Dagestan Autonomous Soviet Socialist Republic

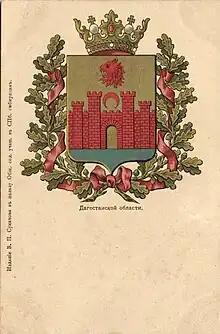
Dagestan's Tsarist era coat of arms

The Dagestan Autonomous Soviet Socialist Republic (1921–1991), abbreviated as Dagestan ASSR or DASSR and also unofficially known as Soviet Dagestan or just simply Dagestan, was an autonomous republic of the Russian SFSR within the Soviet Union. This "Land of Mountains" was known also for having a "mountain of peoples," with more than thirty ethnic groups indigenous to the territory. This region was absorbed in to the Russian Empire in 1813 after the signing of the Treaty of Gulistan, and subsequently became a breeding ground for early revolutionary fervor in the Russian Revolution due its people's discontent with being part of the empire.